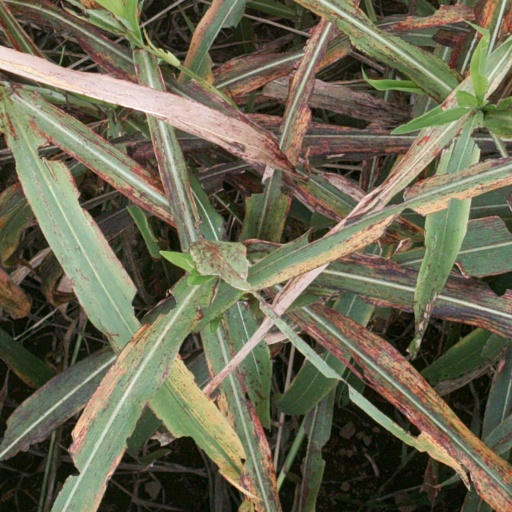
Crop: sorghum